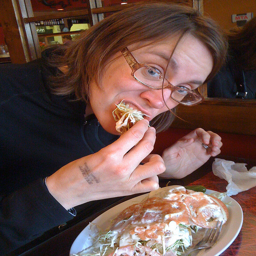
A woman eating food over a plate on a table
A woman in black jacket eating from a plate of food.
A woman biting into some food from an entree plate.
A woman with glasses eating a plate of food.
A woman eating  a plate of shrimp with sauce.